Syrian Private University

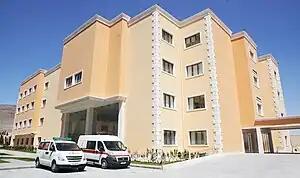

SPU Medical School awards the Medical Doctor degree to medical students who successfully complete the medical program. The medical curriculum is 6 years long.